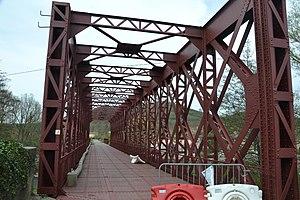
Ancien pont ferroviaire sur l'Hers et le Chalabreil à Chalabre (Aude, France).